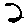
Label: 2